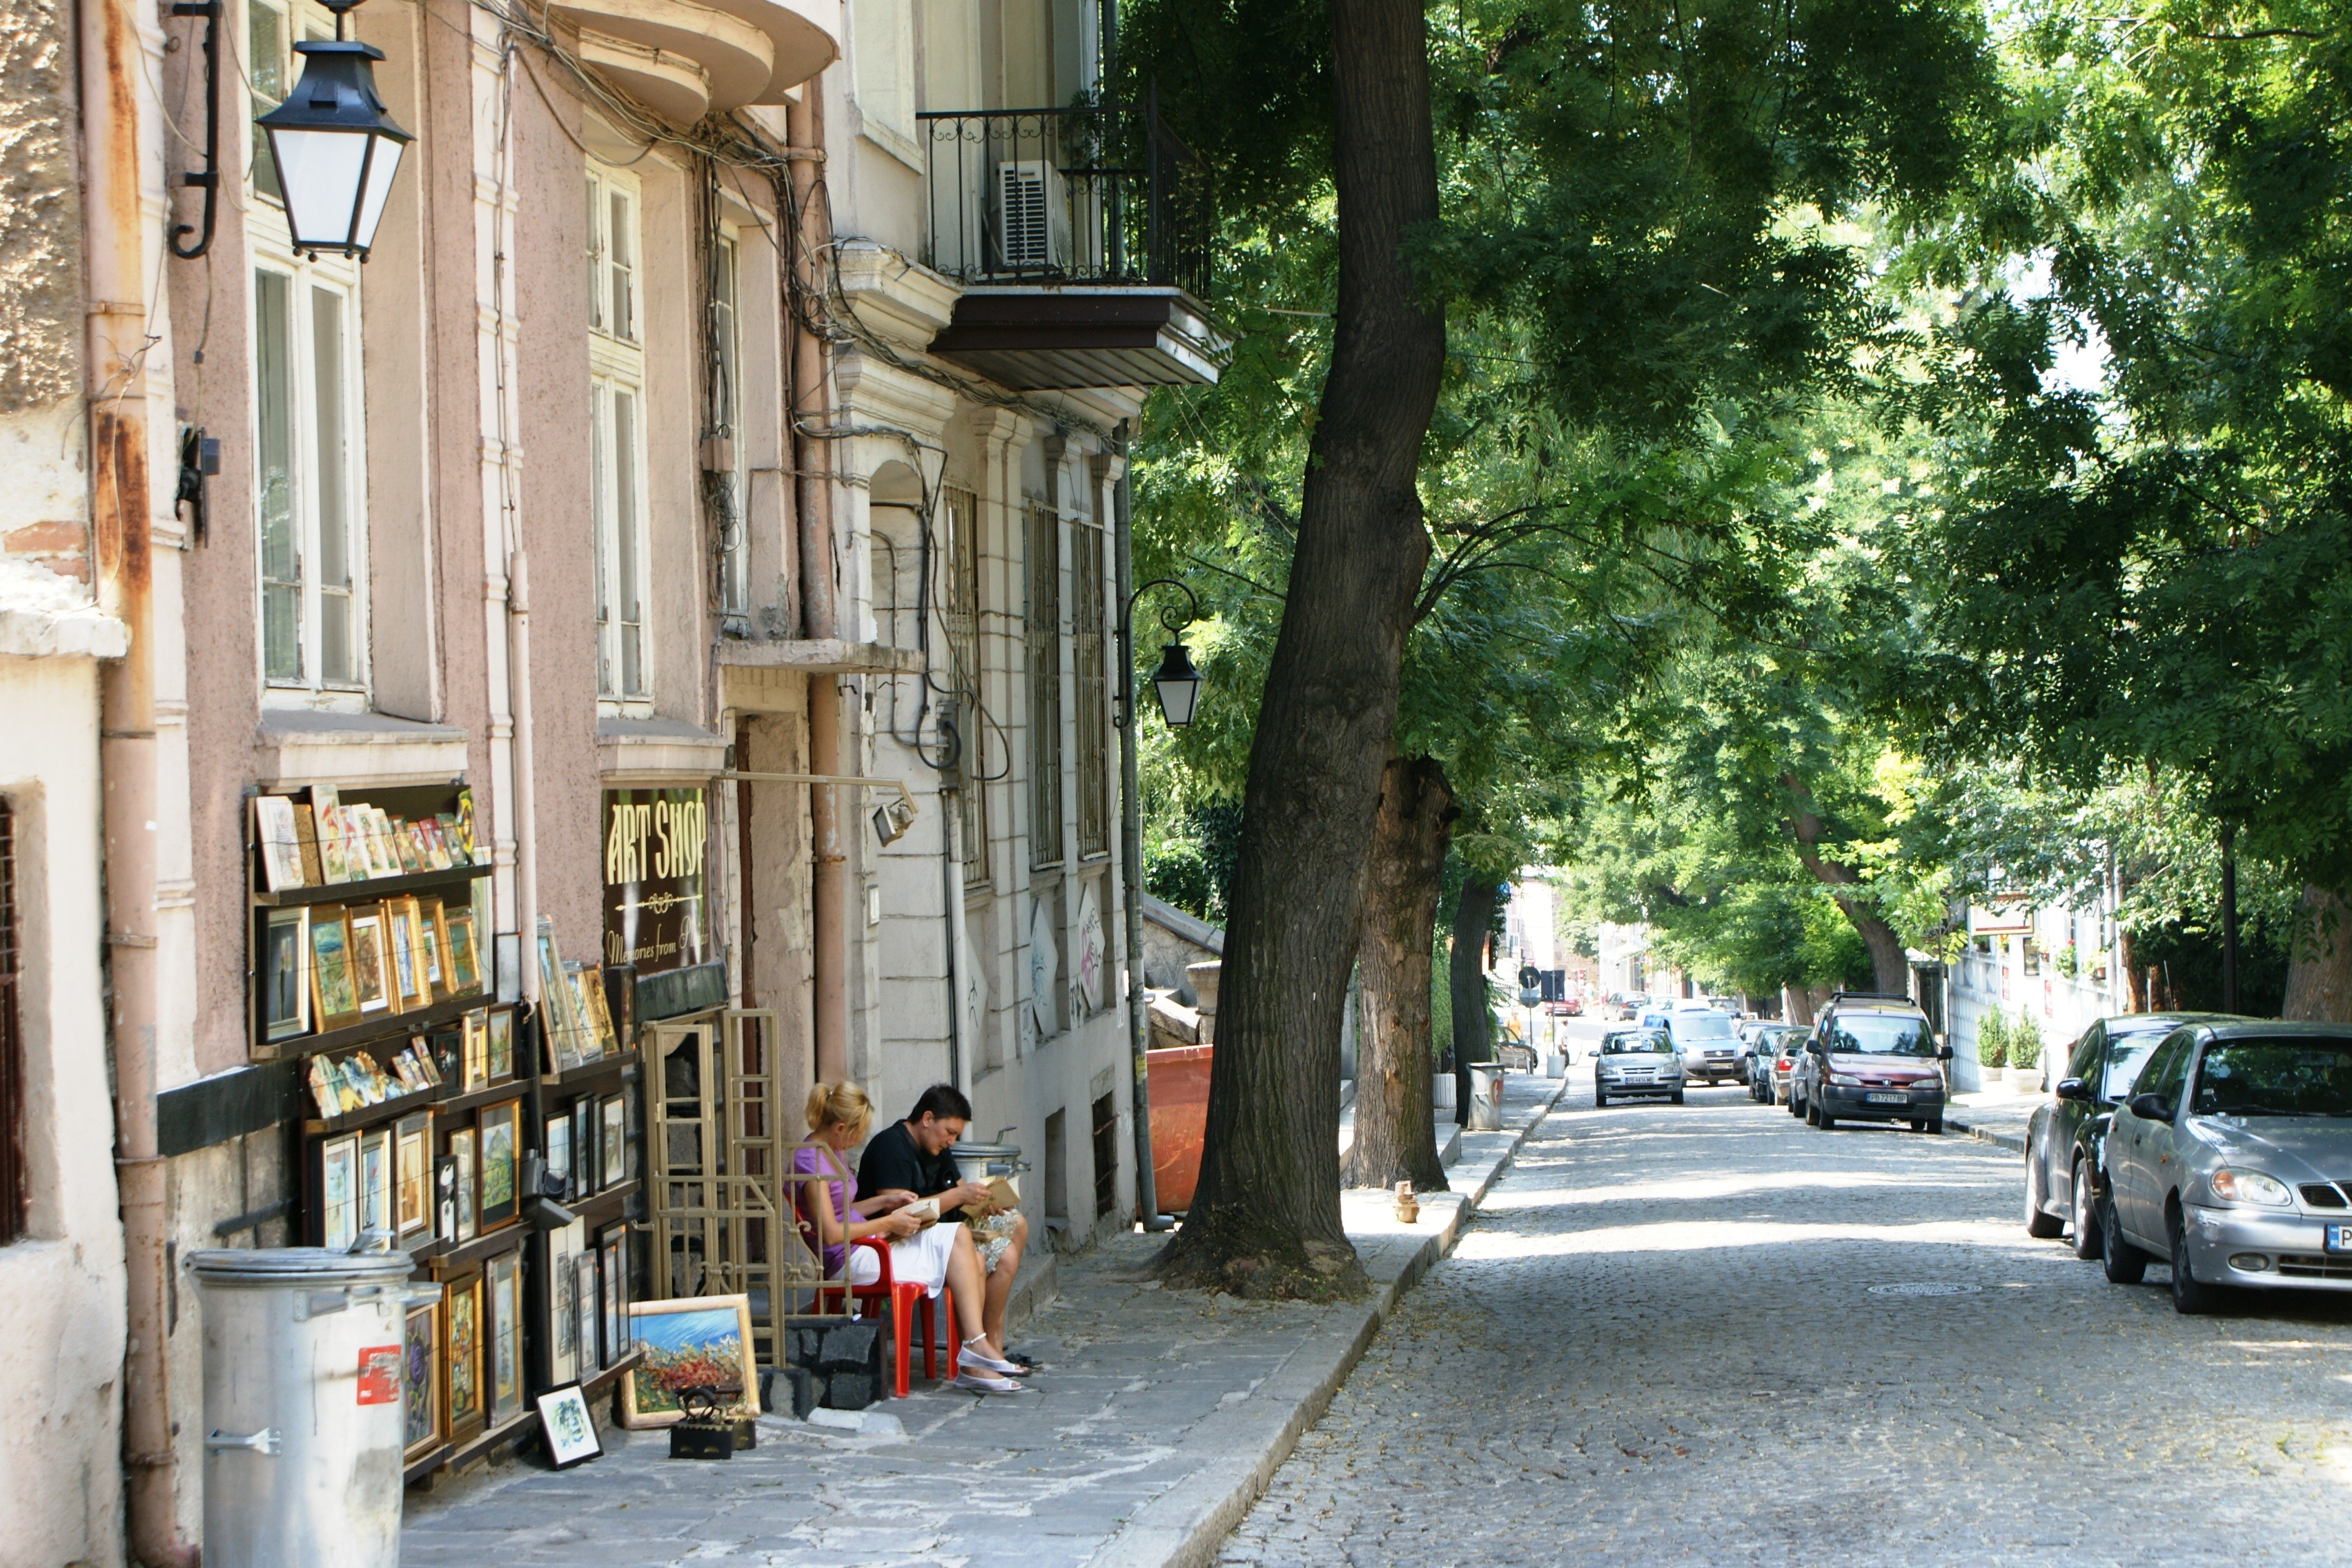
pedestrian, road, street, town, alley, city, tourism, waterway, infrastructure, historical, bulgaria, neighbourhood, the old town, the art of, plovdiv, urban area, residential area, human settlement